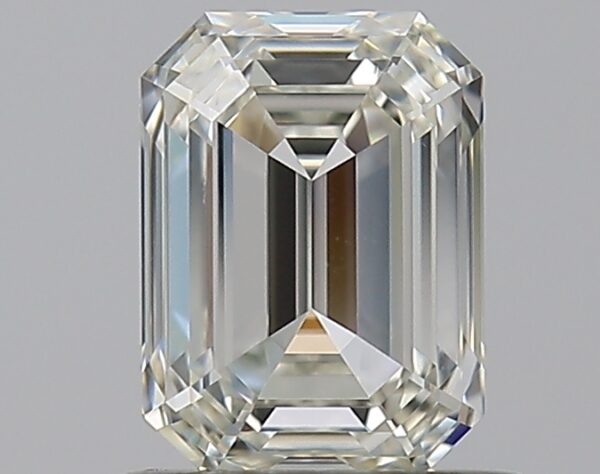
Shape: emerald
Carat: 0.75
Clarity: VVS2
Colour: J
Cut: EX
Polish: EX
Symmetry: VG
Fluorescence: ST
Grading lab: GIA
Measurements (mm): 5.9 x 4.32 x 2.77